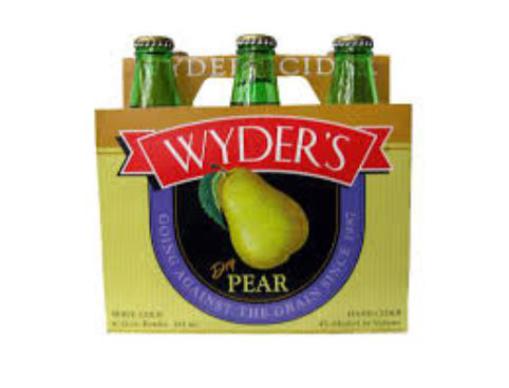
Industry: Food